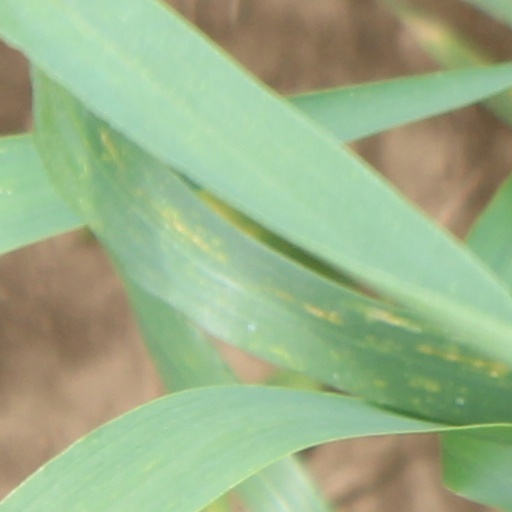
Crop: wheat